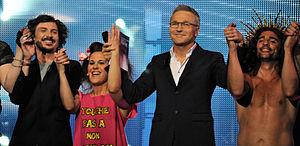
Arnaud Tsamere, Antonia, Laurent Ruquier et Florent Peyre au Casino de Paris, le 8 juin 2013
La troisième saison d'On n'demande qu'à en rire, émission télévisée française de divertissement, a été diffusée sur France 2 du lundi 3 septembre 2012 au vendredi 28 juin 2013.